Mandell Creighton

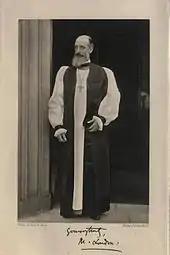
as per caption

The village of Embleton lies close to the North Sea in Northumberland approximately midway between Edinburgh and Newcastle upon Tyne. The vicarage—then owned by Merton College and consisting of a fortified pele tower built in the 14th century along with adjoining later additions—was a large establishment with many rooms for Creighton's growing family, their guests, and servants. The parish consisted of a handful of villages and approximately 1700 inhabitants, among whom were farmers, whinstone quarrymen, herring and haddock fishermen, women workers in fish curing yards, and railwaymen.